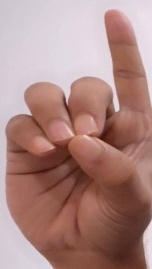
ASL sign: D